Daisy Gets Lost

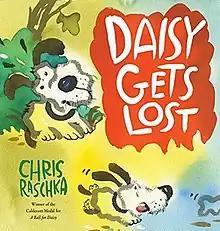

Daisy Gets Lost is a 2013 children's picture book by Chris Raschka. It is a sequel of the 2011 book "A Ball for Daisy" and is about Daisy chasing a squirrel, becoming lost in a forest, but then being reunited with her owner.